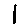
Label: 1